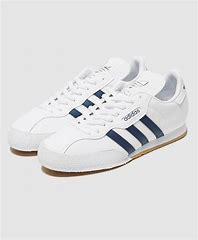
Brand: Adidas
Model: Samba